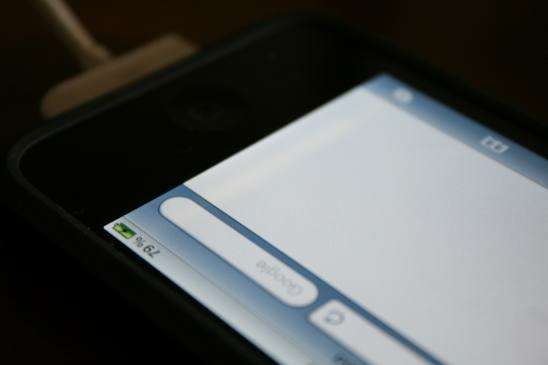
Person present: No